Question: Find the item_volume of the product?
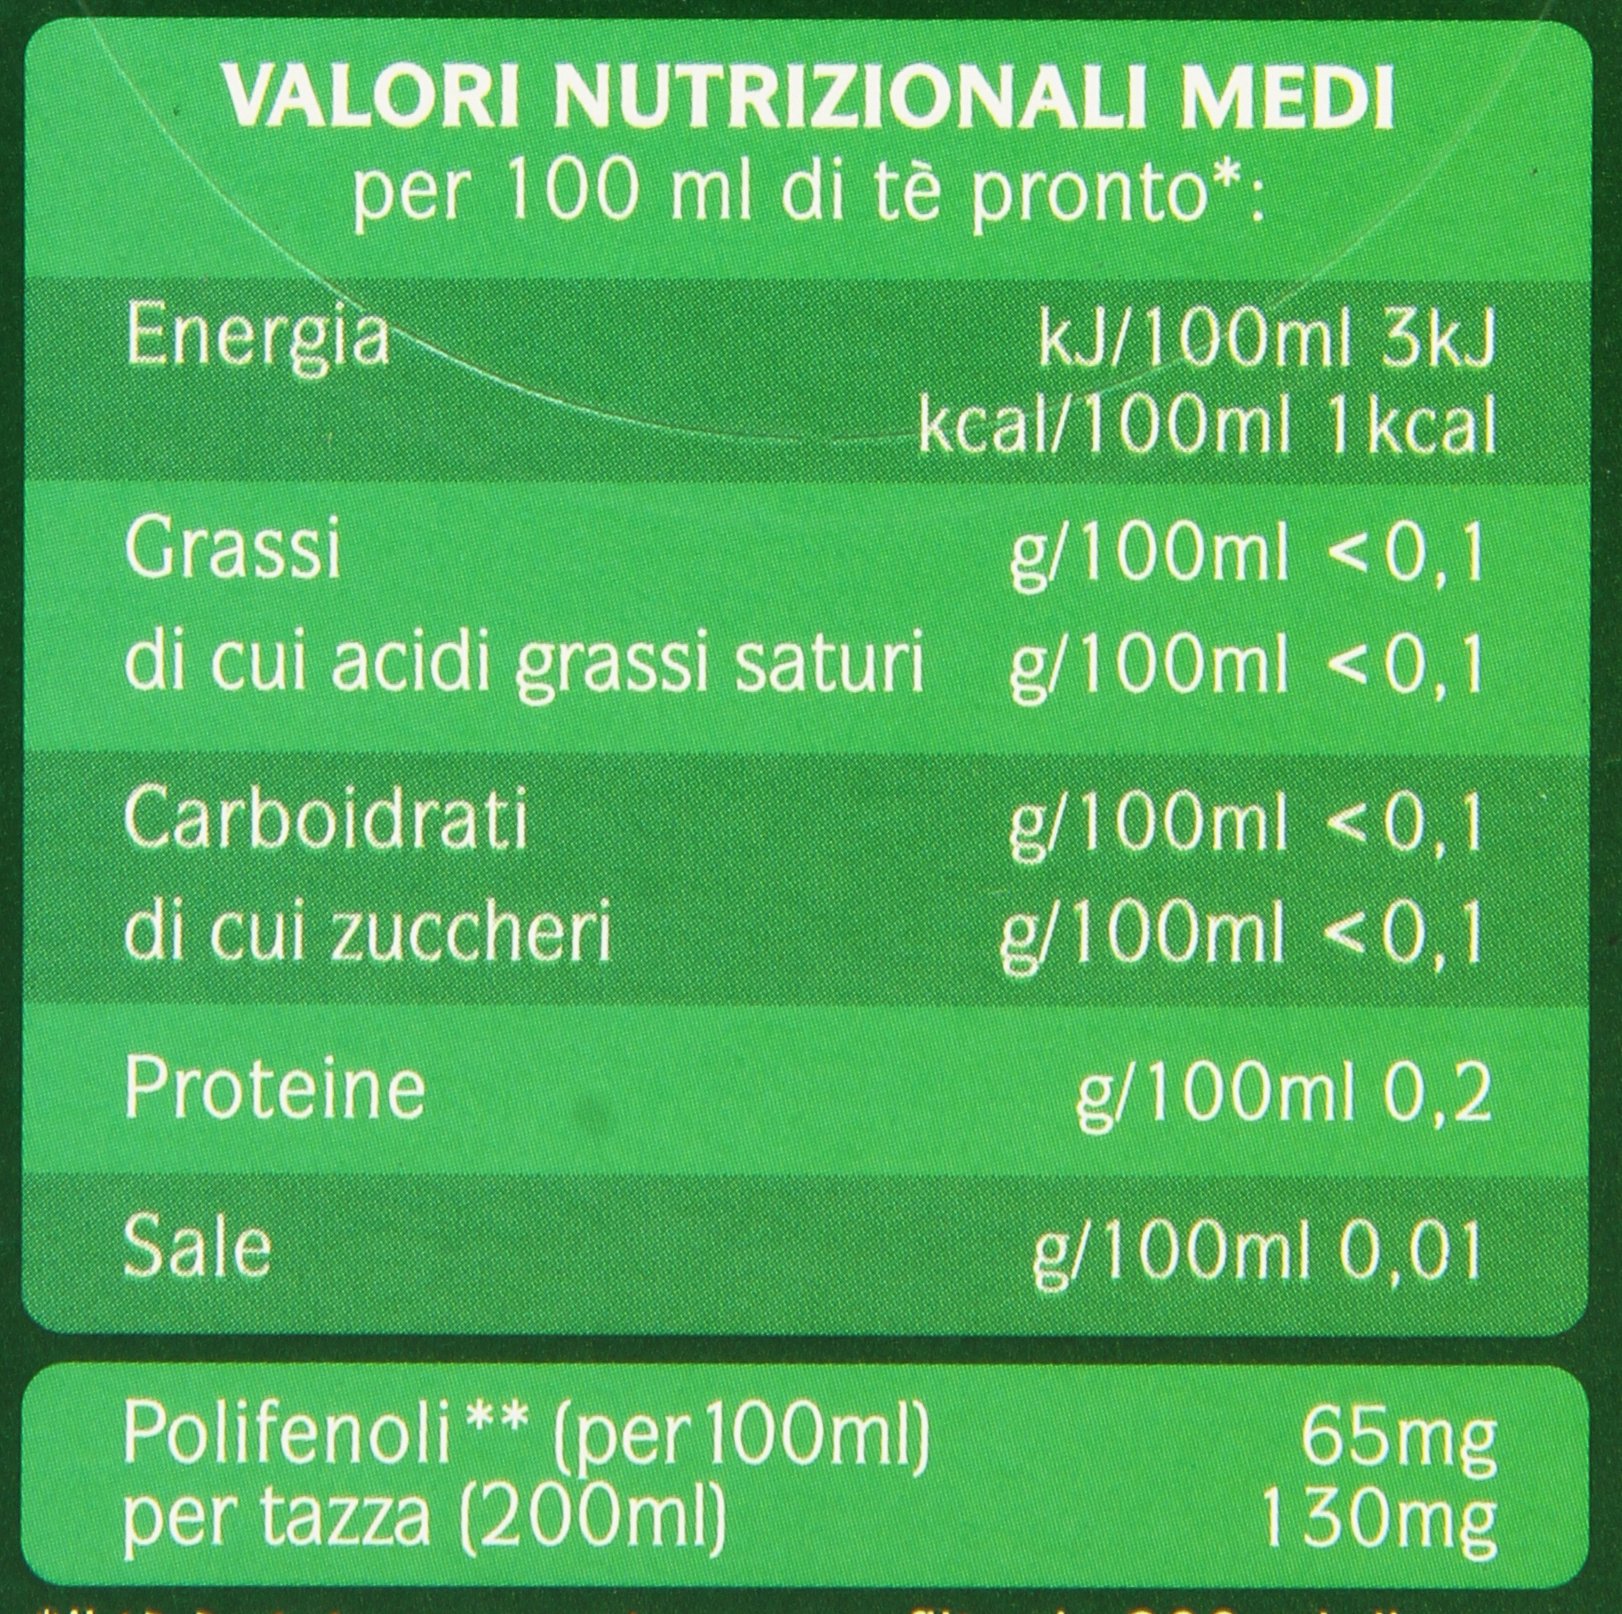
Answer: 100.0 millilitre